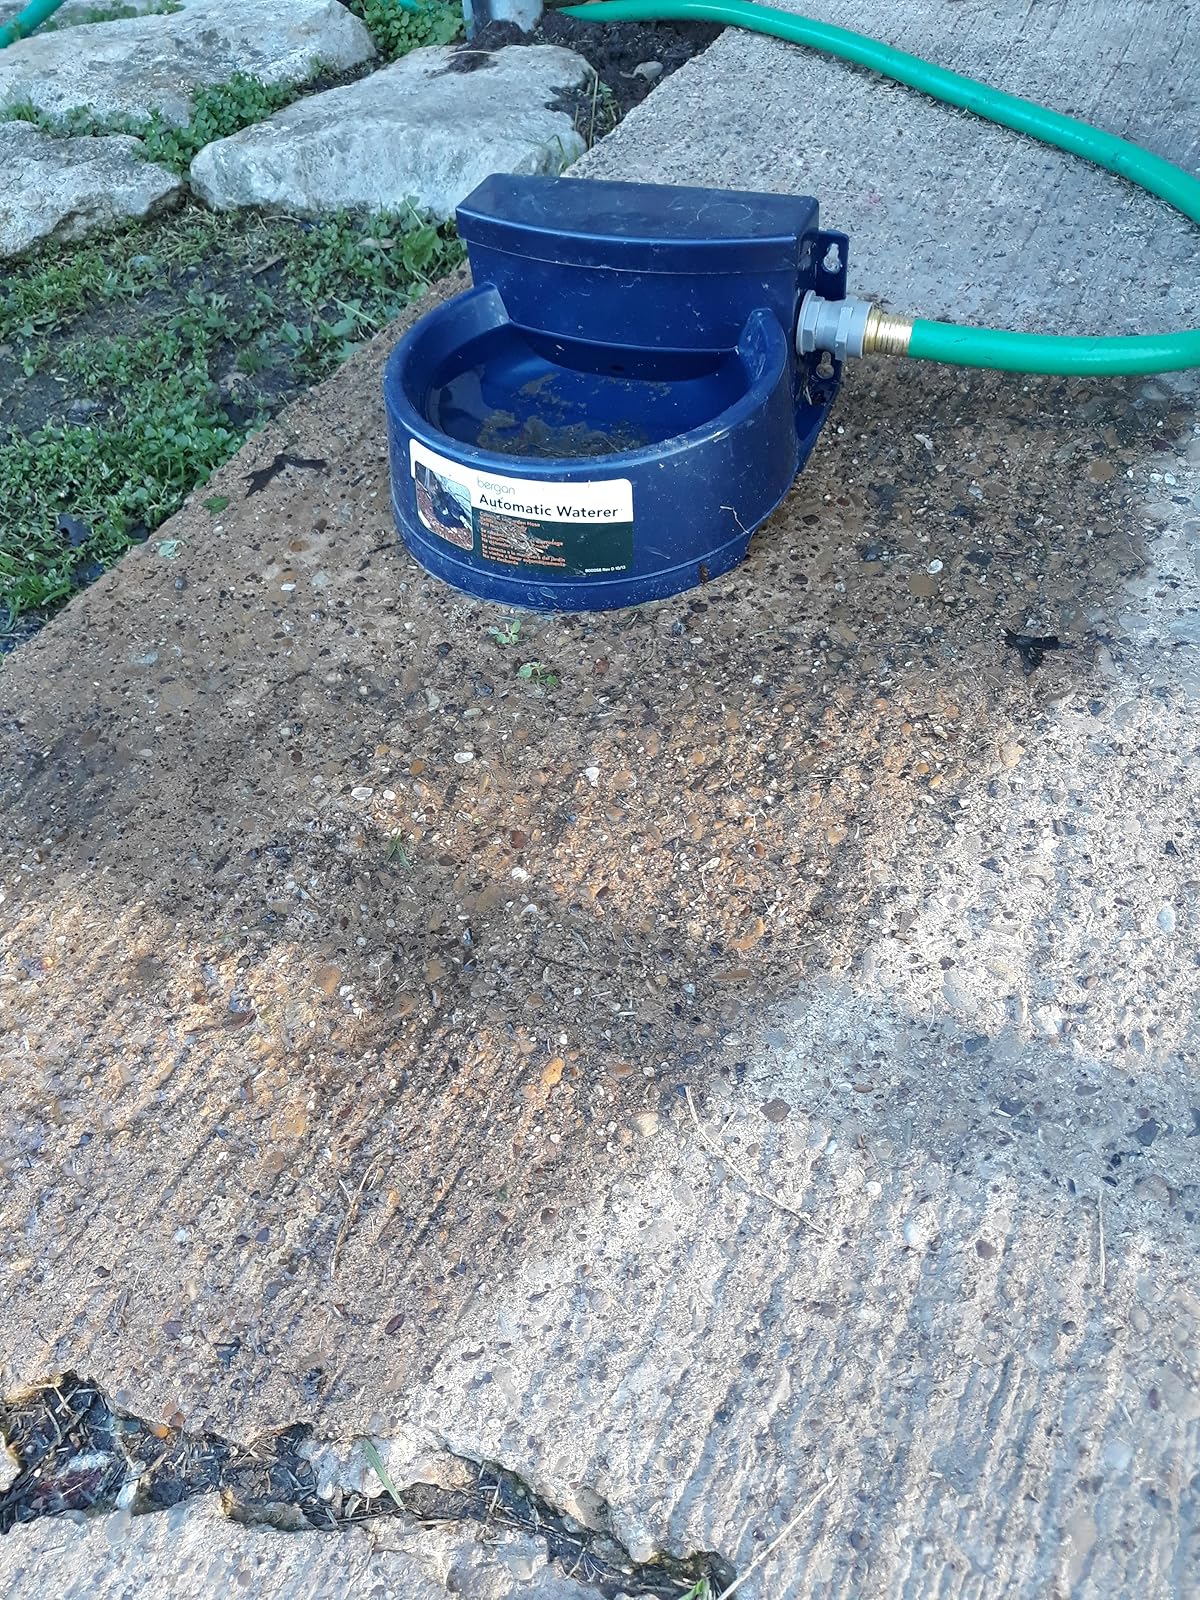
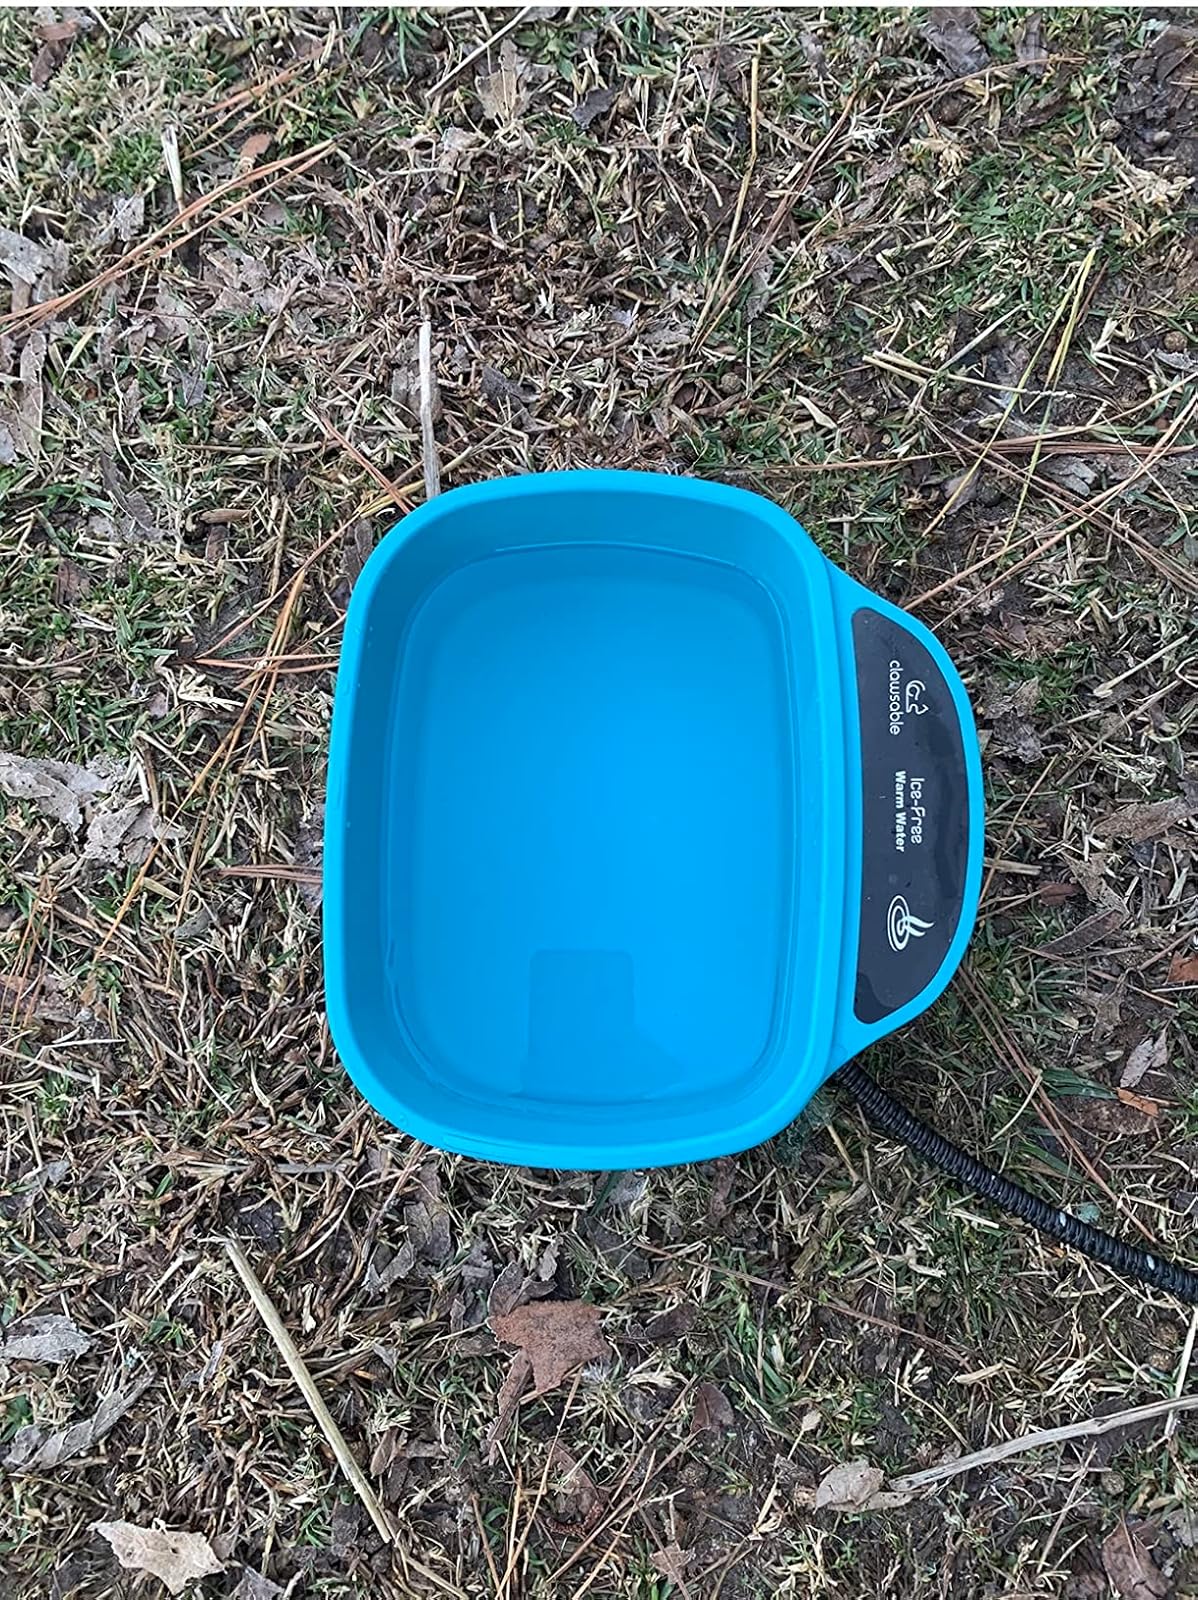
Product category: items_bowl
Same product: no